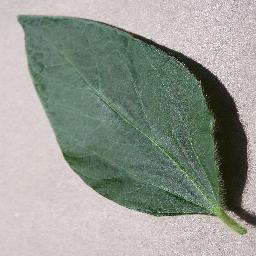
Label: Soybean___healthy